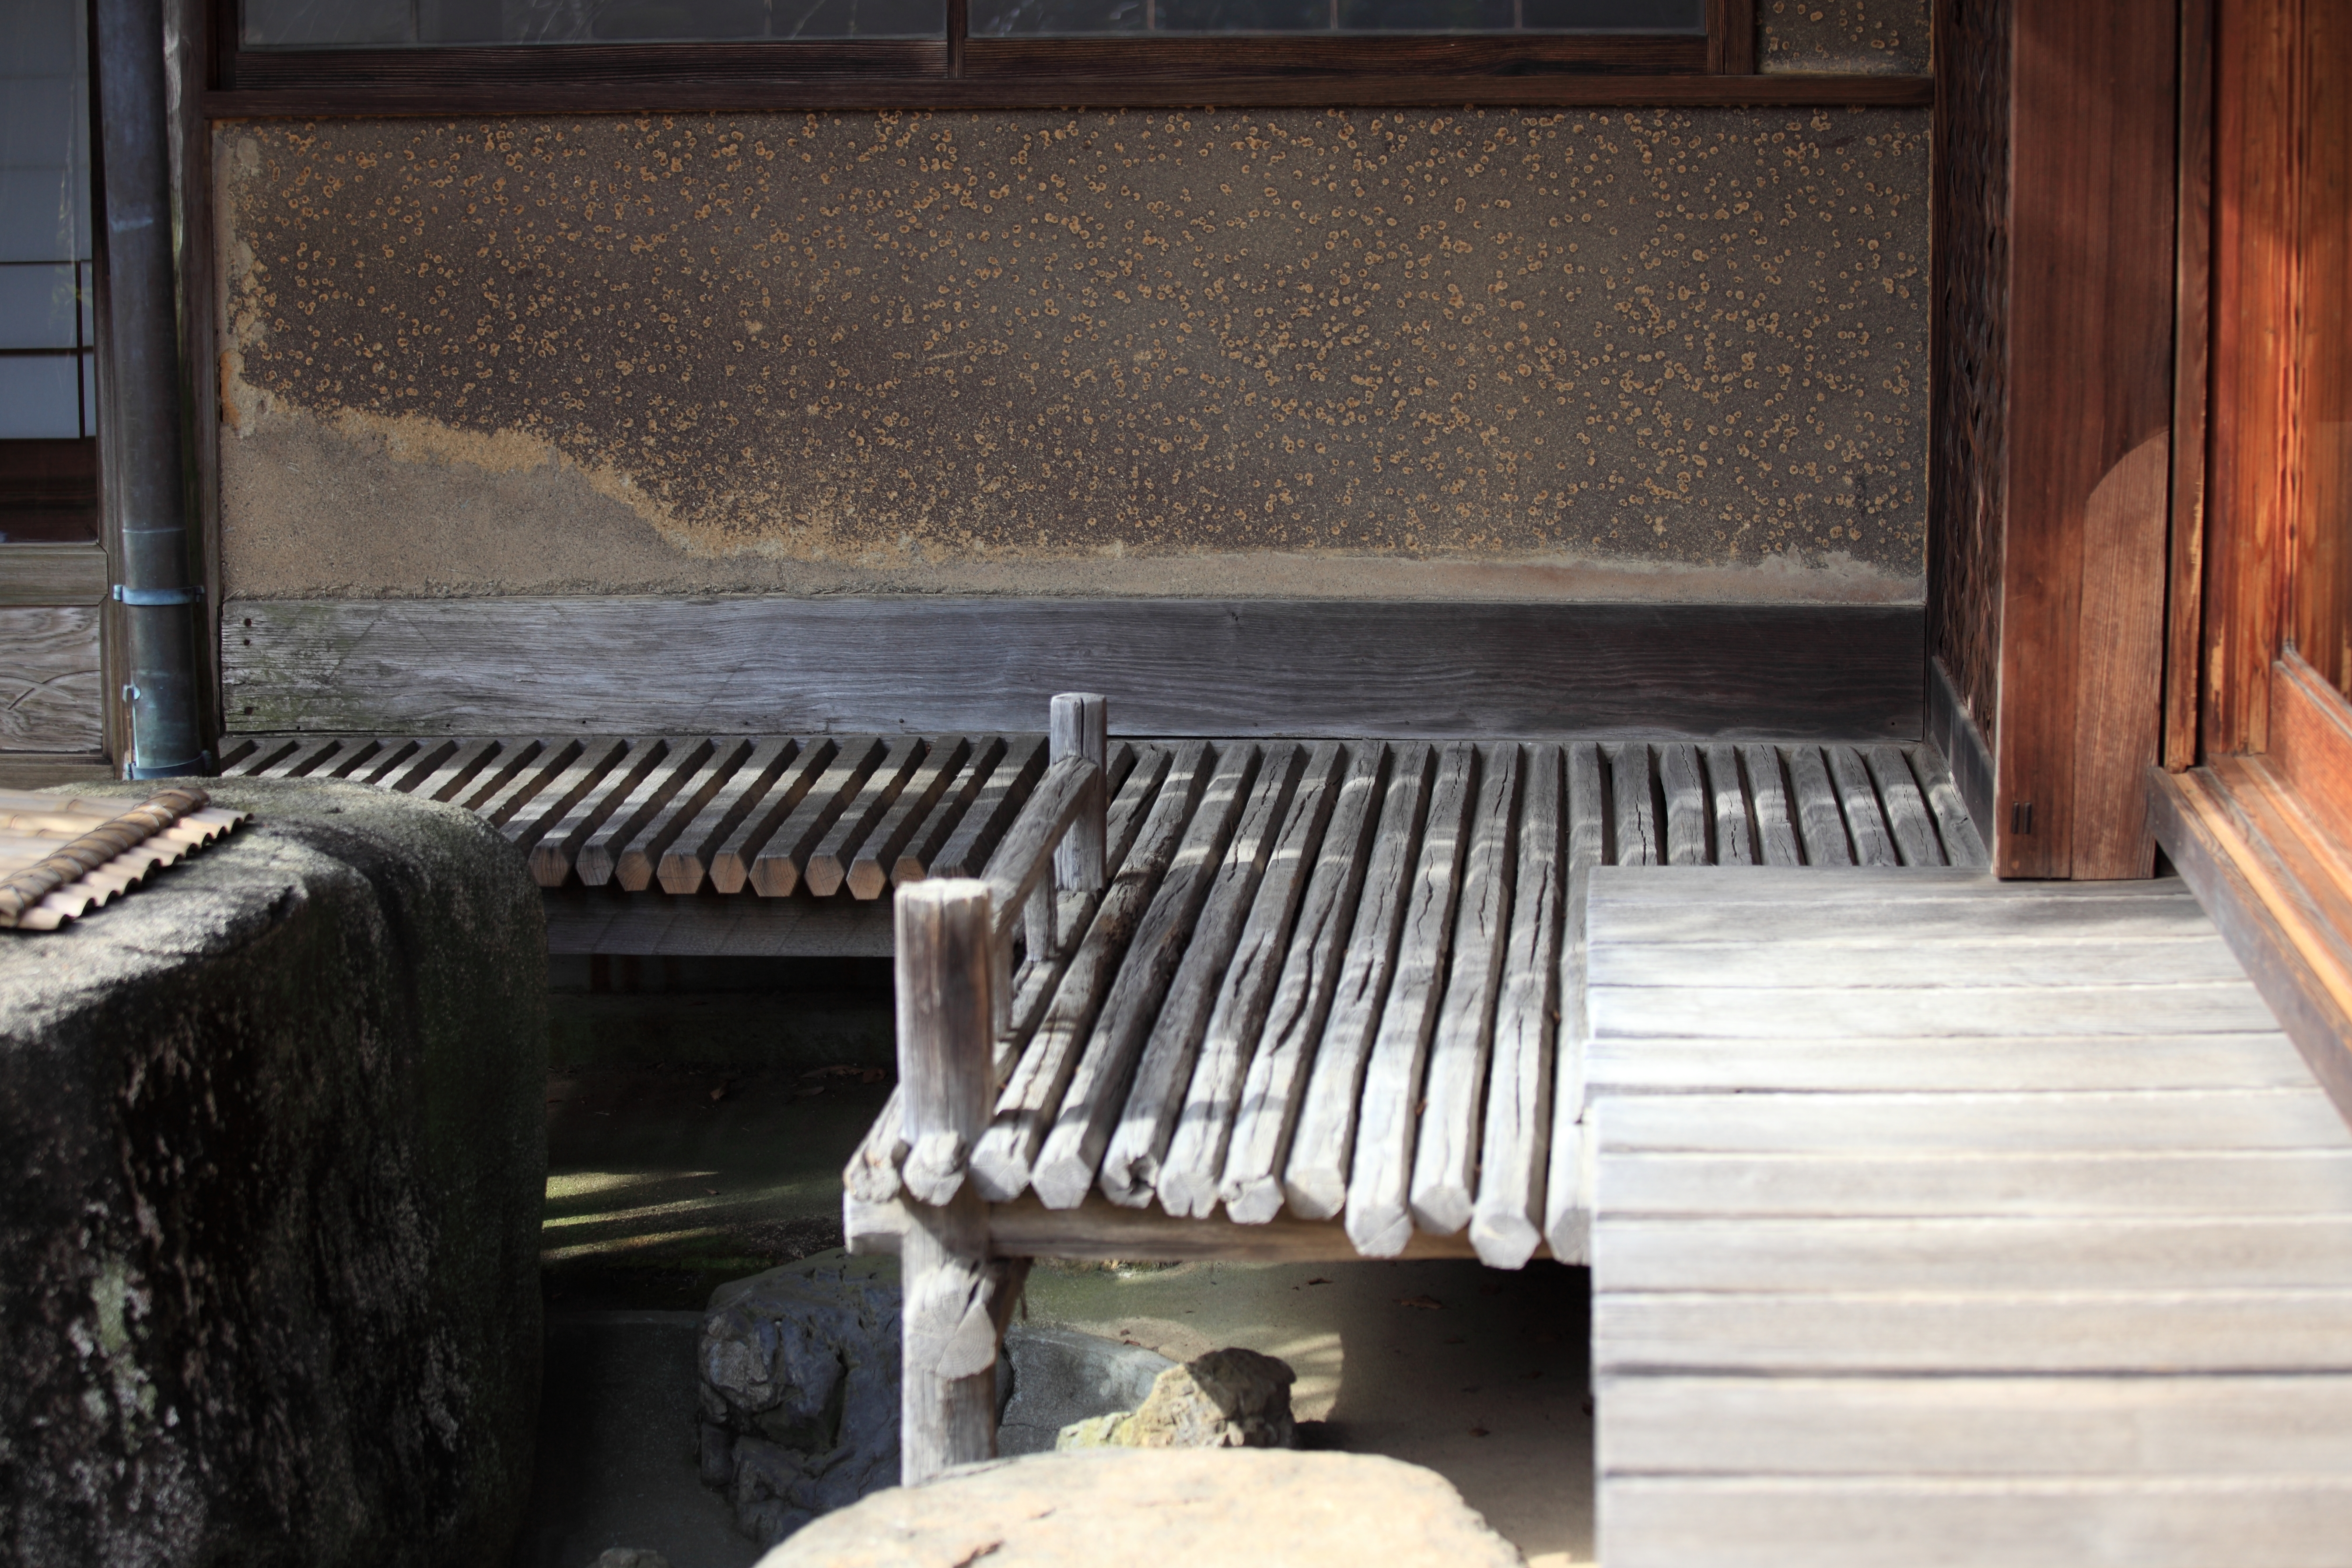
wood, house, floor, home, high, vehicle, museum, exterior, furniture, memorial, design, japanese, 5d, style, hires, markii, traditional, hearth, hi, res, resolution, saitama, hikigun, tohyama, kawajimamachi, barbecue grill, outdoor grill